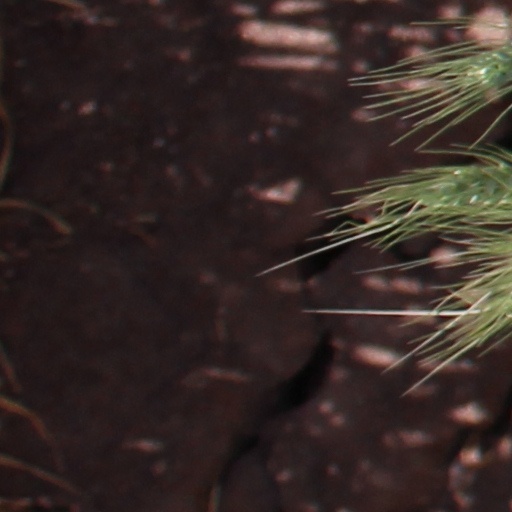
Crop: wheat